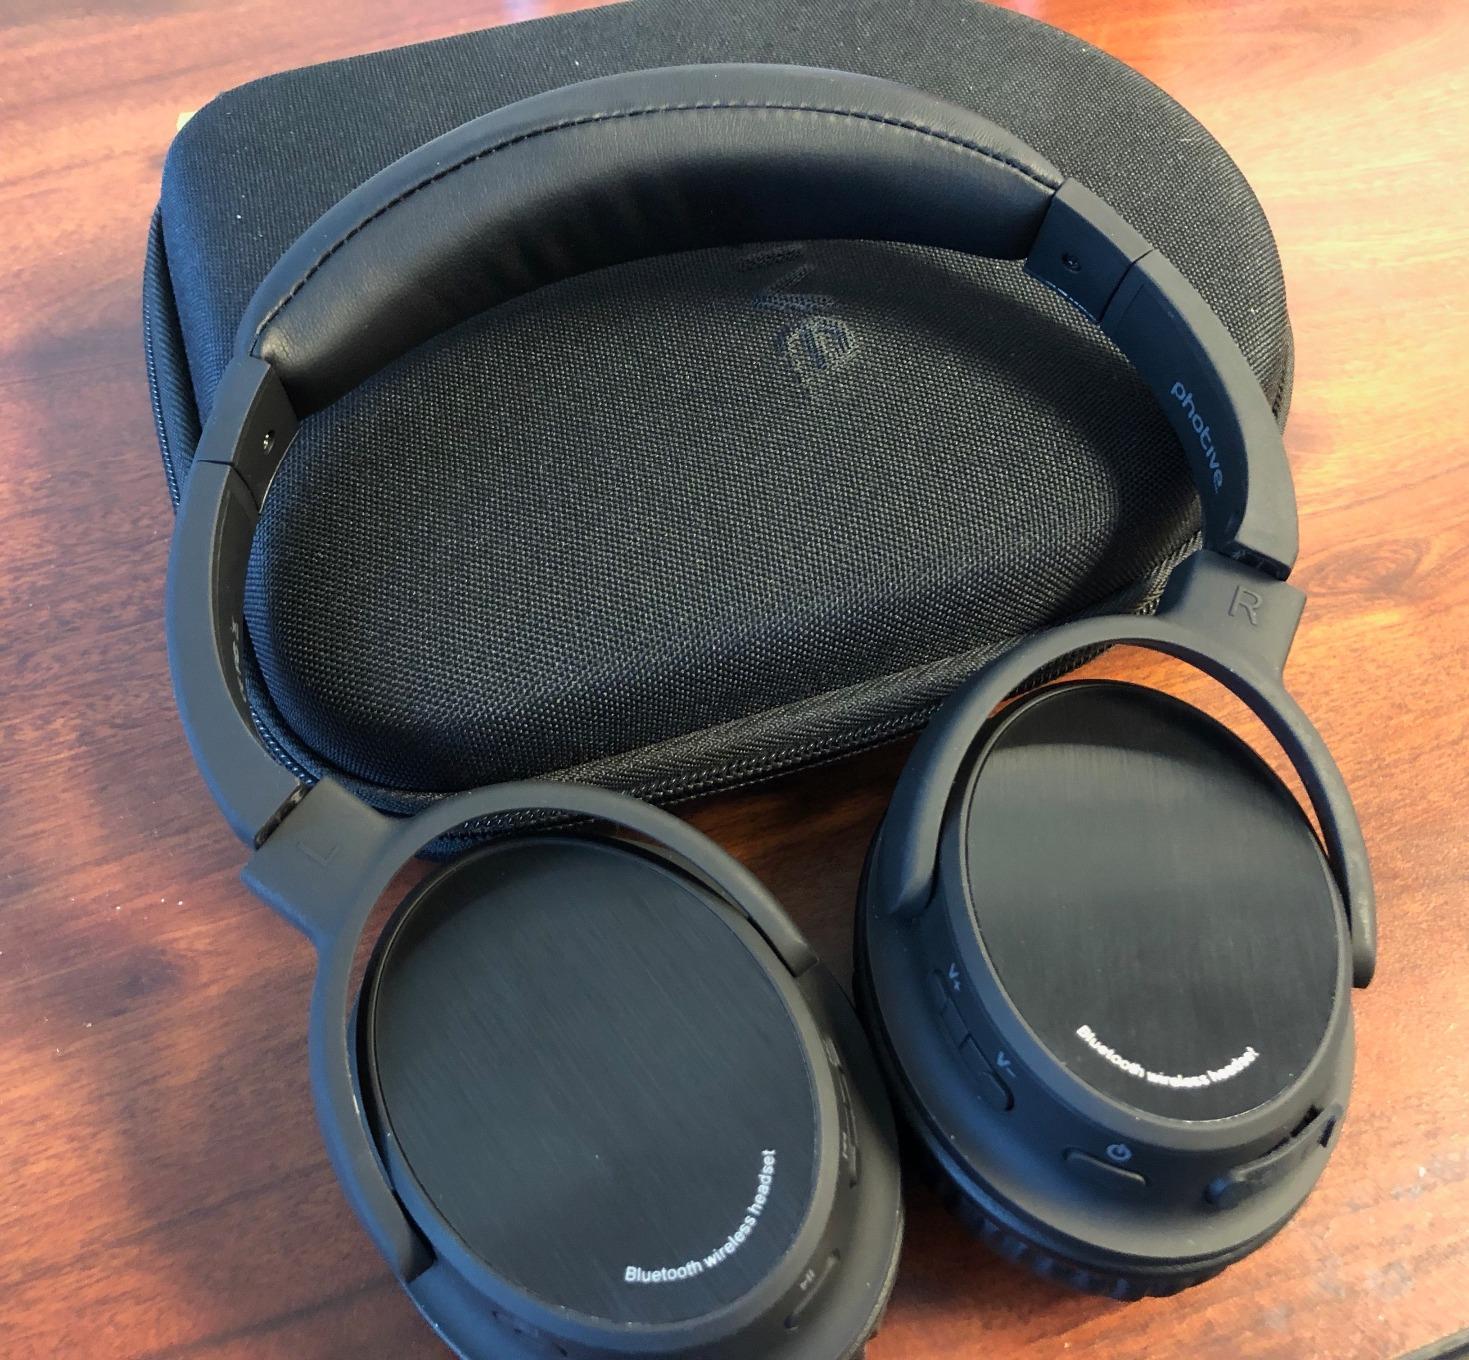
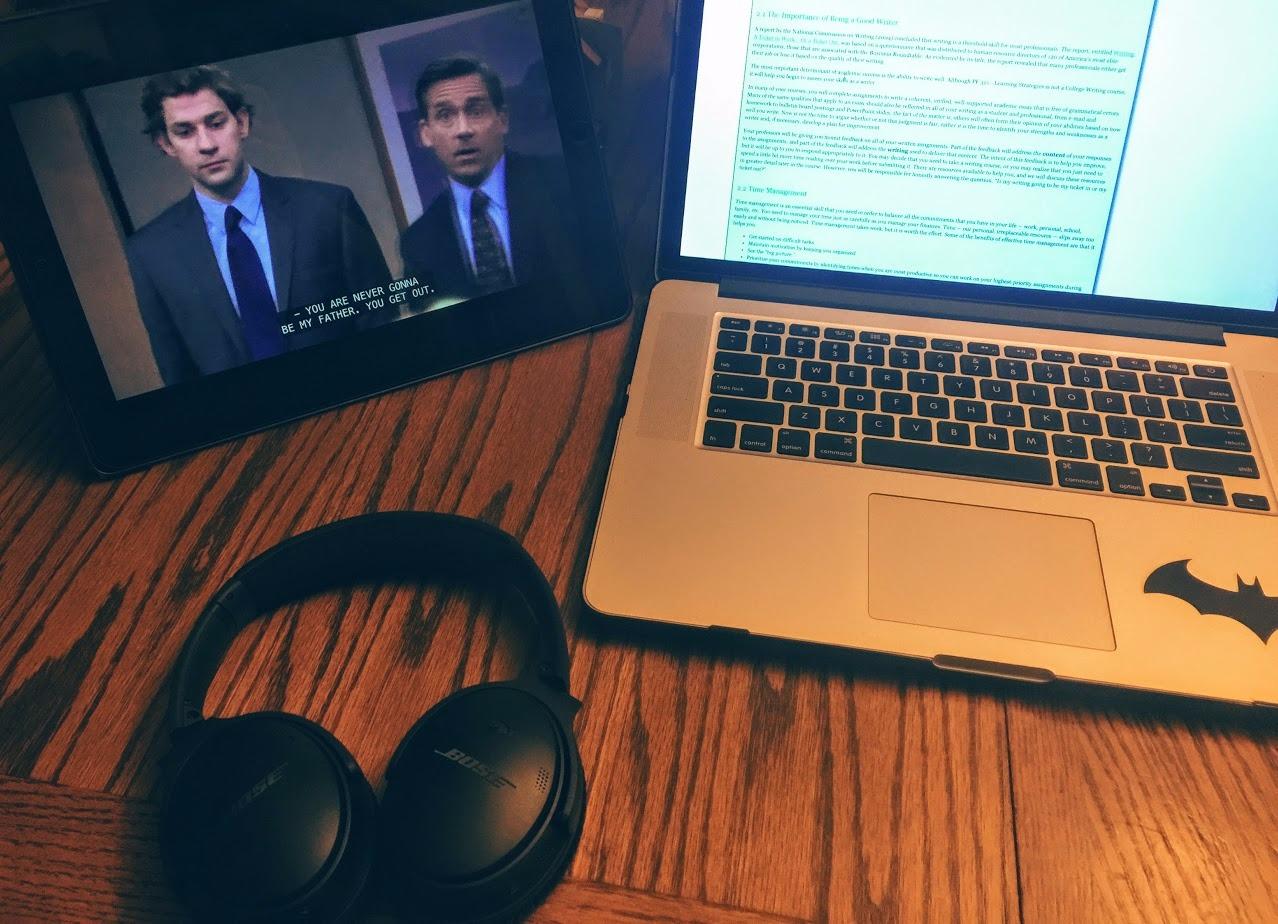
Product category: headphones
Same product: no